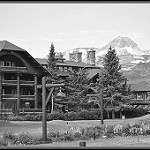
Label: B & W